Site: brandenburg
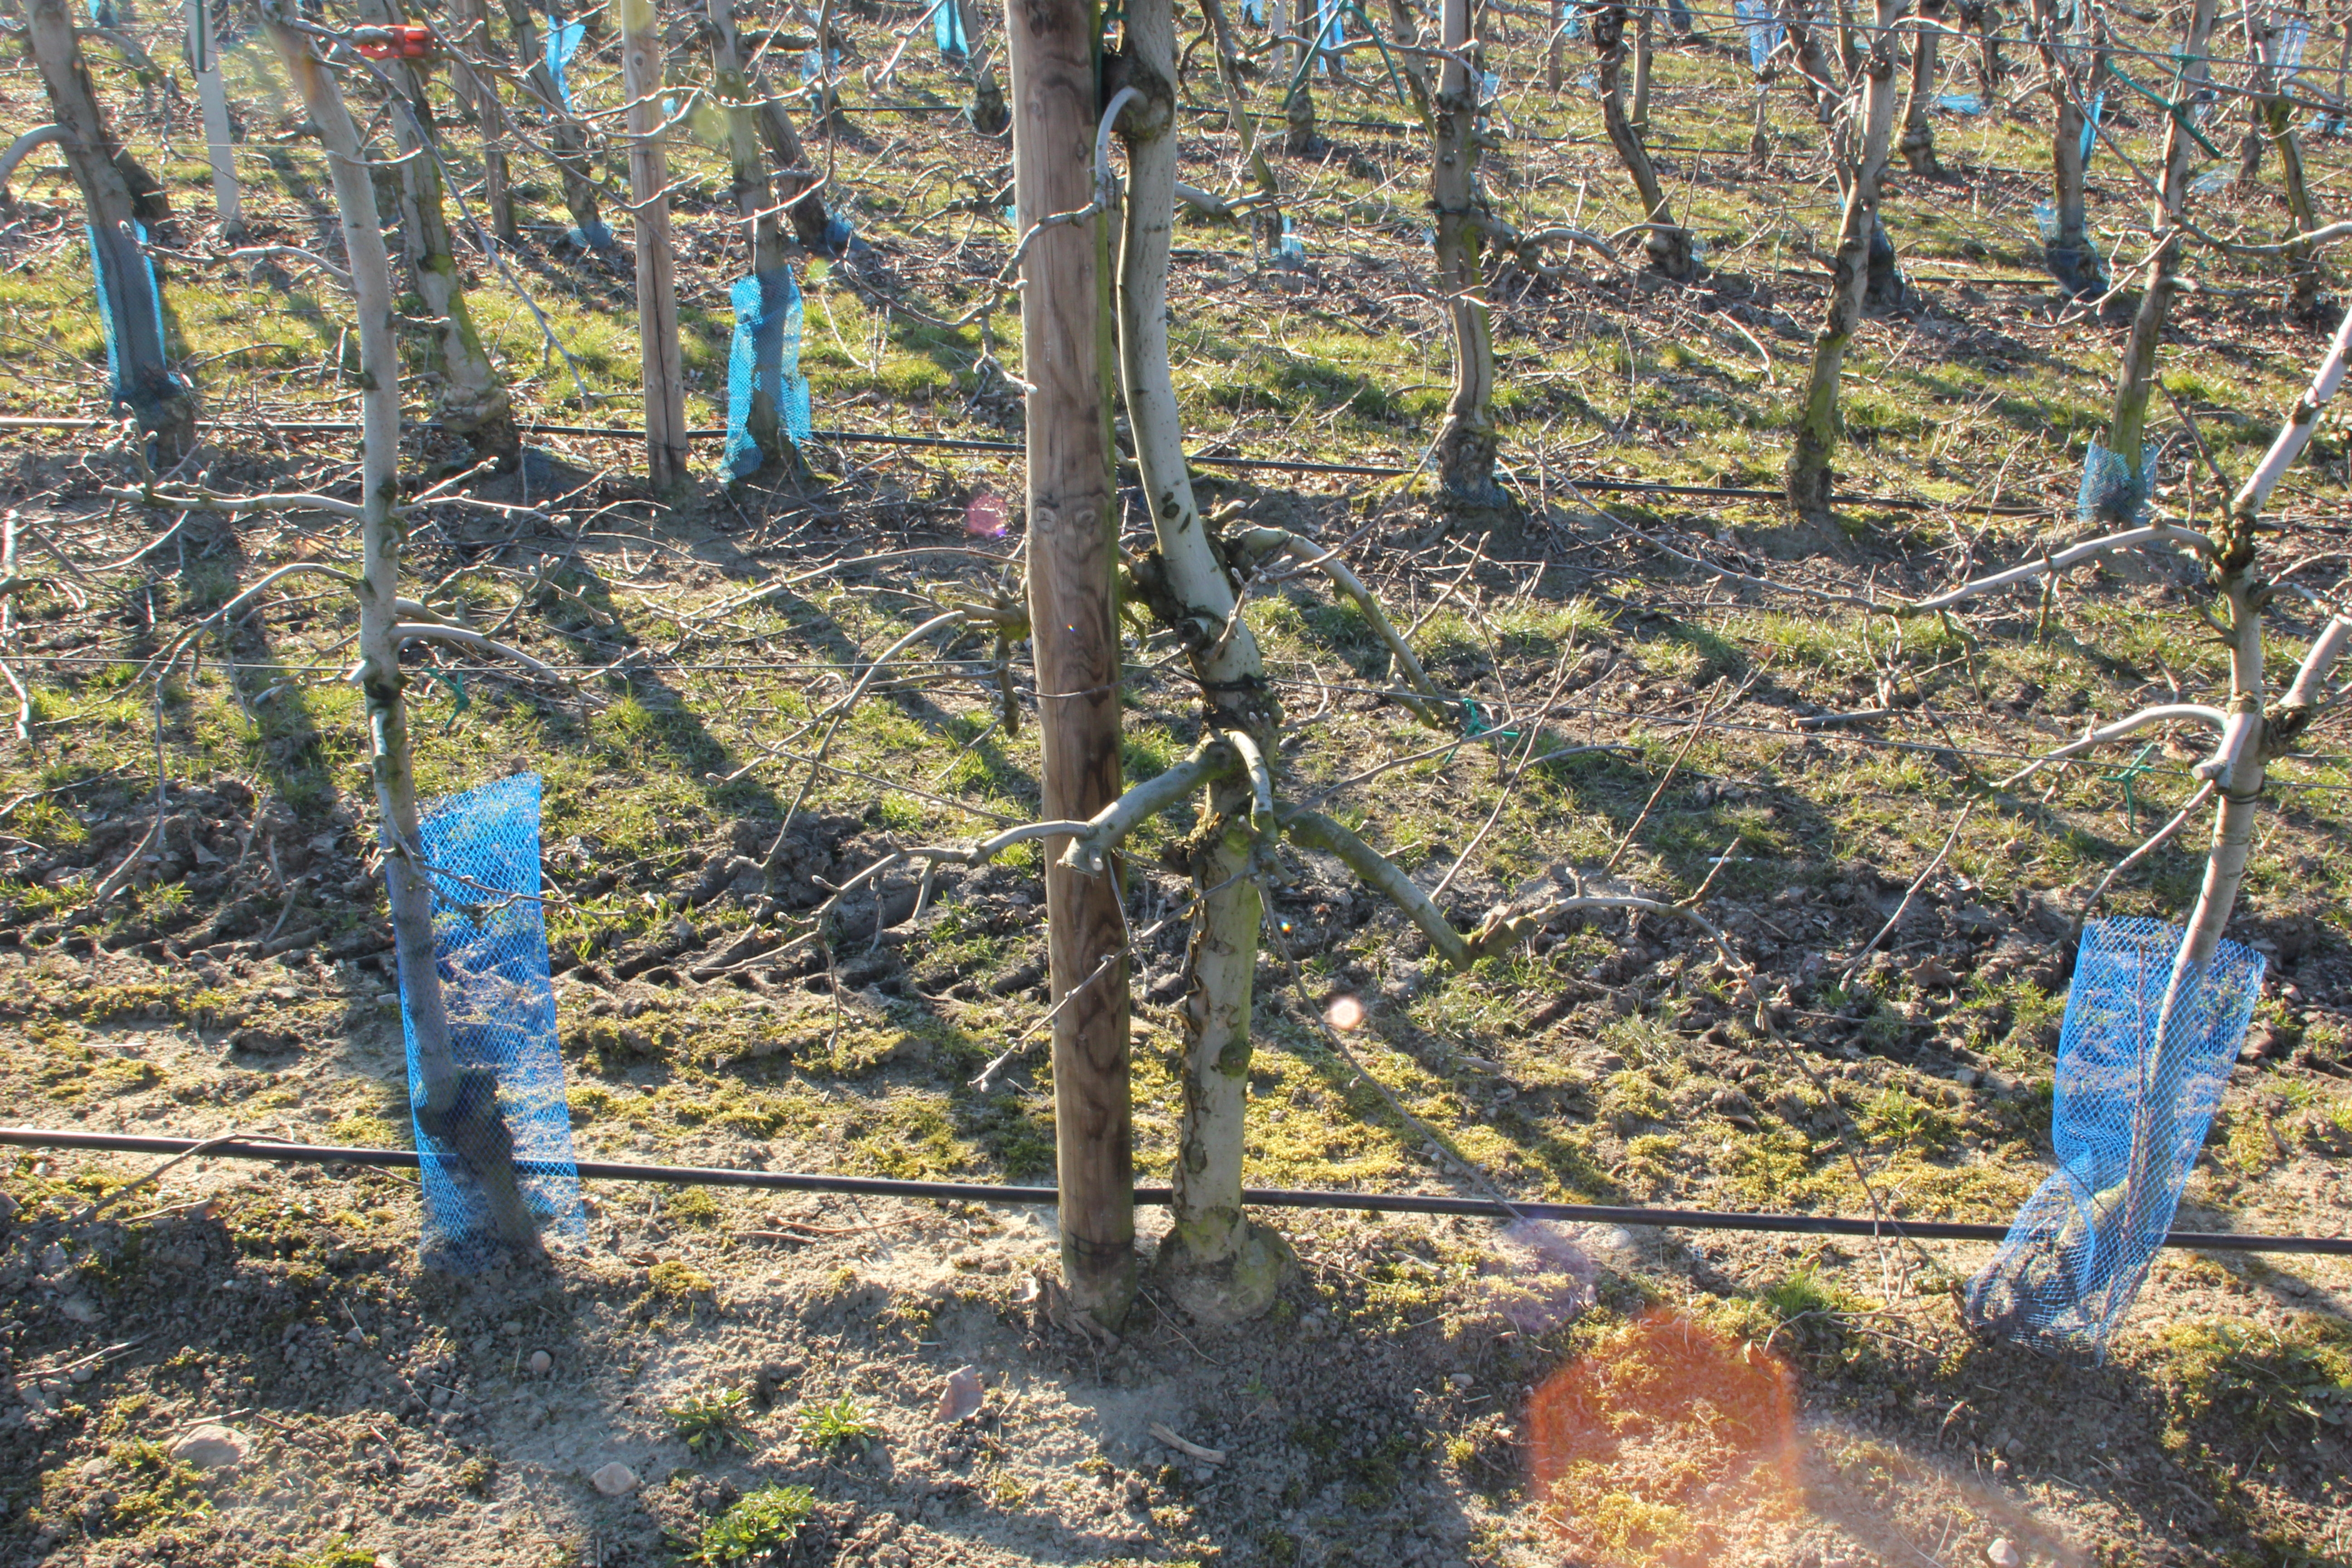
Growth stage (BBCH 03): Bud development